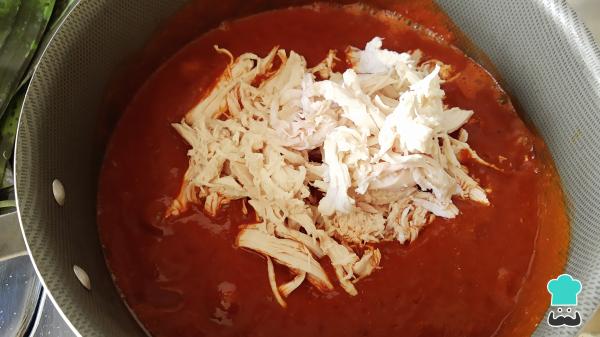
En una olla con una cucharada de aceite, vacía la salsa licuada y cocina por unos 3 minutos a fuego medio alto. Luego, agrega el pollo desmenuzado previamente y mezcla hasta que se integre por completo, comprueba de sabor y si lo crees necesario puedes sazonar con más sal o pimienta. Cocina a fuego bajo por unos 2 minutos más y reserva. Si sientes muy espesa la salsa para tamales oaxaqueños puedes agregar un poco de agua o caldo de pollo.